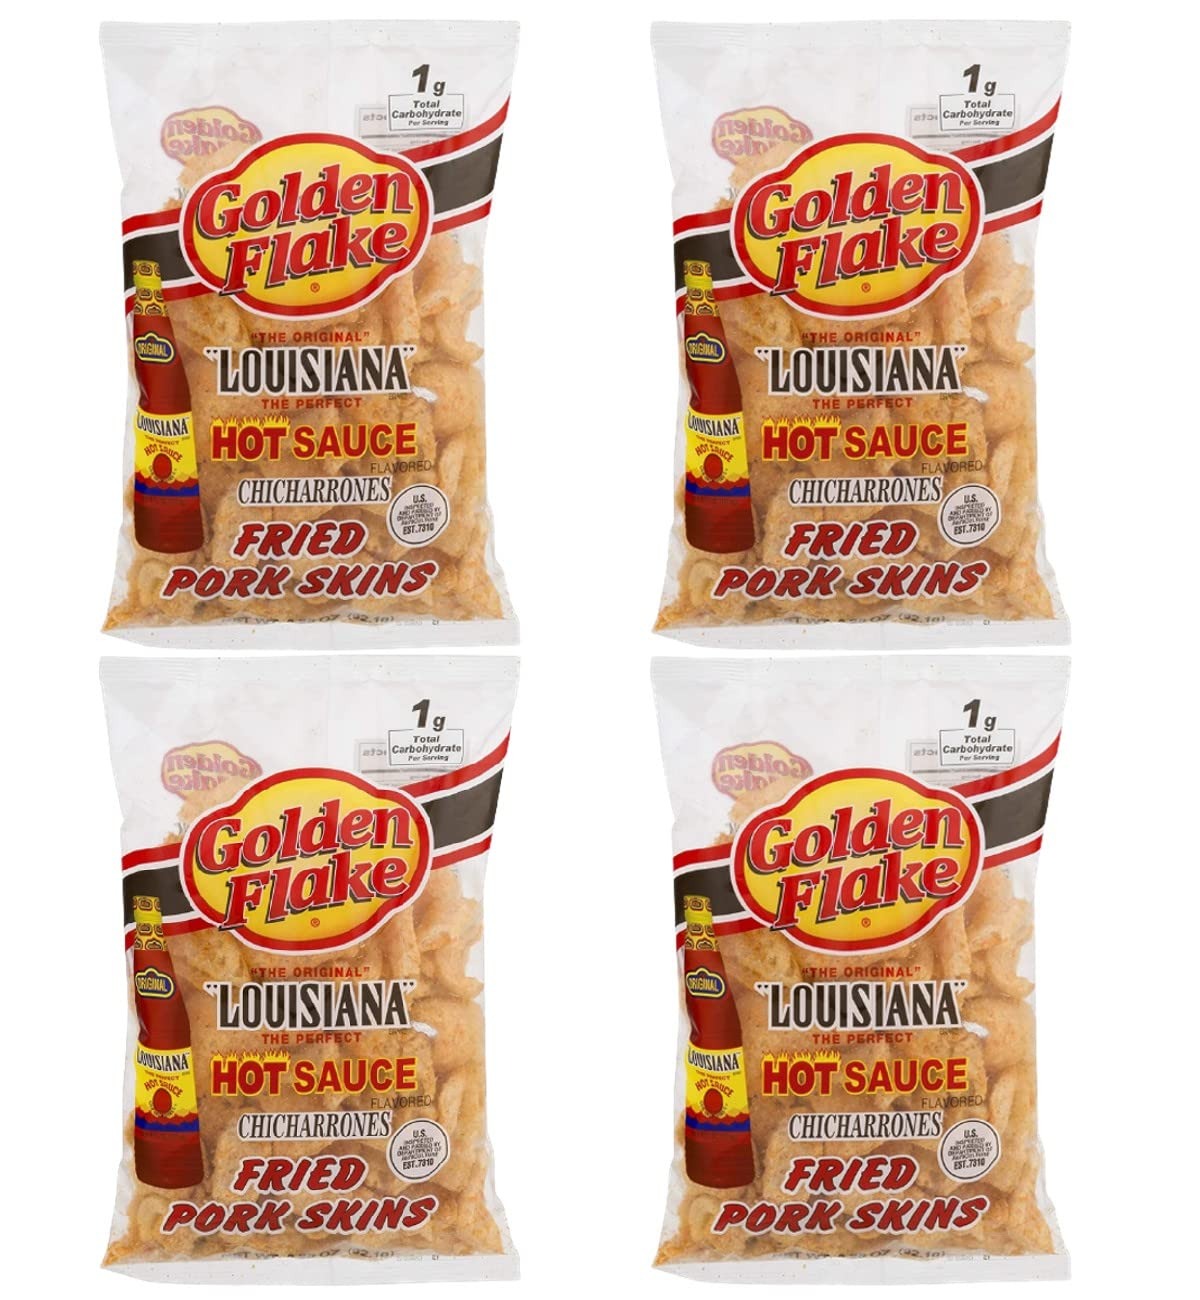
Item Name: Golden Flake Louisiana Hot Sauce Pork Skins 3.25 Ounce (Pack of 4)
Bullet Point 1: Golden Flake's Famous Pork Skins in Hot Sauce Flavor
Bullet Point 2: 4 bags included
Product Description: The combination of flavor oh so hip. Just open this bag of Golden Flake chips, louisana hot sauce chips, taste so smooth. Cover our chips, in every groove. Open this bag, let the crunch begin, share them at lunch with a friend. After all, we are The South's Original Potato Chip!
Value: 13.0
Unit: Ounce

Price: 1.965